Mount Mackellar

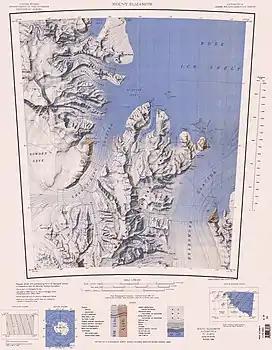
Morris Heights in center of map

Mount Mackellar rises above the north of Grindley Plateau in the central Queen Alexandra Range.